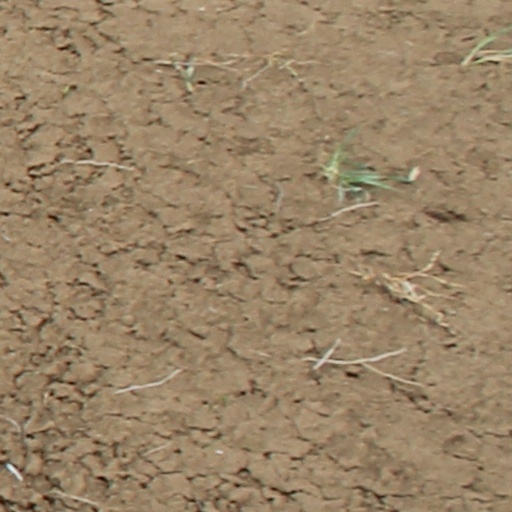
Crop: wheat